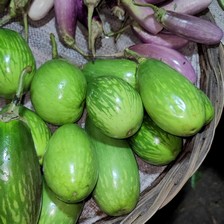
Label: others